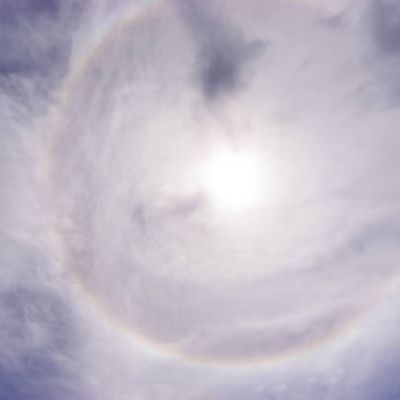
Cloud type: Cirrostratus (Cs)